Belgium national football team

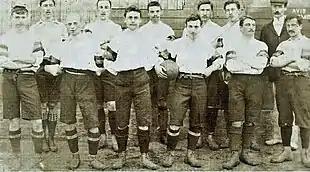
The first Belgium A-squad in 1901 featured four Englishmen.

On 11 October 1900, Beerschot AC honorary president Jorge Díaz announced that Antwerp would host a series of challenge matches between Europe's best football teams. After some organisational problems, on 28 April 1901, Beerschot's pitch hosted its first tournament, in which a Belgian selection and a Dutch team made up of players from third-level sides led by ex-footballer Cees van Hasselt contested the Coupe Vanden Abeele. Naturally, the hosts had little trouble claiming the cup, defeating the Netherlands by 8–0. Belgium then beat the Netherlands in all three follow-up matches; FIFA does not recognize these results because Belgium fielded some English players, such as Herbert Potts, who scored 12 of "Belgium's" 17 goals.